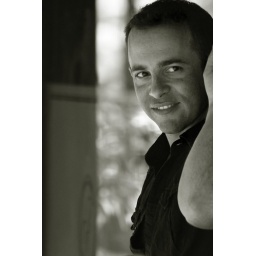
man in black shirt 1